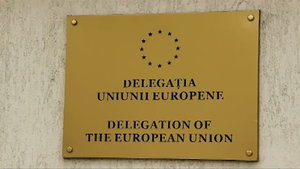
Les relations entre la Moldavie et l'Union européenne sont basées sur la politique européenne de voisinage, un instrument de politique étrangère destiné aux pays frontaliers de l'Union.